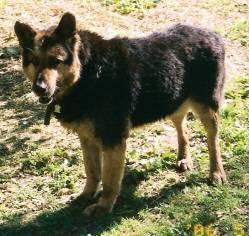
dog